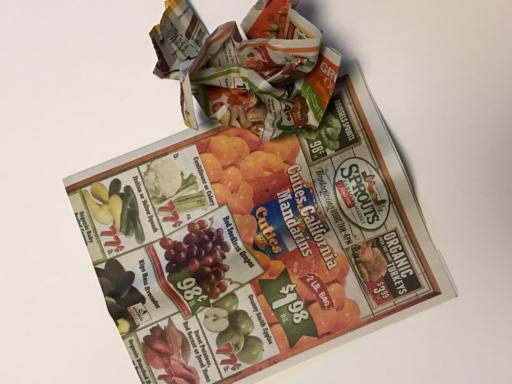
Label: paper